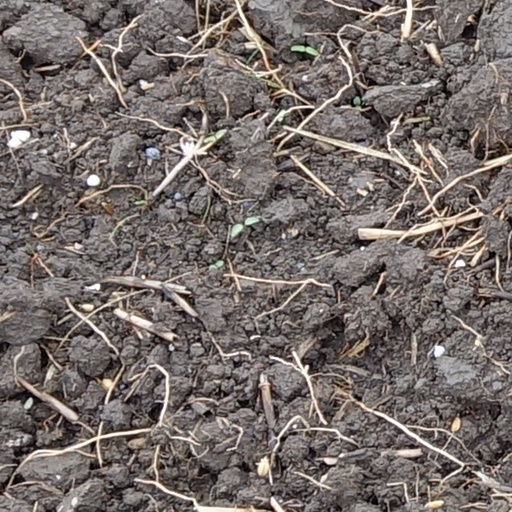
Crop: wheat